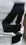
Number: 4